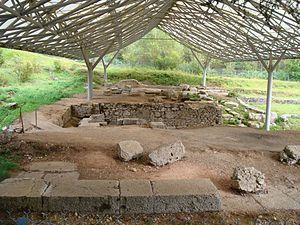
L'Histoire du département du Jura prend en compte l'histoire complète du territoire qui est devenu le département du Jura en remontant jusqu'à la période préhistorique.
Le sanctuaire gallo-romain du Pont des Arches est constitué d’importants vestiges gallo-romains situés sur la commune de Villards-d’Héria dans le Jura.
Cet article recense les monuments historiques du département du Jura, en France.